Dodging Bullets—Stories from Survivors of Historical Trauma

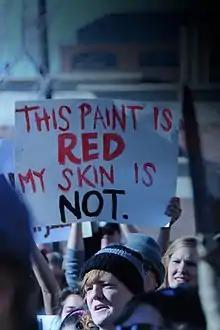

Dodging Bullets—Stories from Survivors of Historical Trauma is a documentary film on historical trauma in Indian Country, co-directed by Kathy Broere (Blackfeet), Sarah Edstrom, Jonathan Thunder, and Bob Trench, and produced by Larry Long with soundtrack by Keith Secola. The film focuses on historical events and how they inter-generationally affect the Indigenous population in North America today.